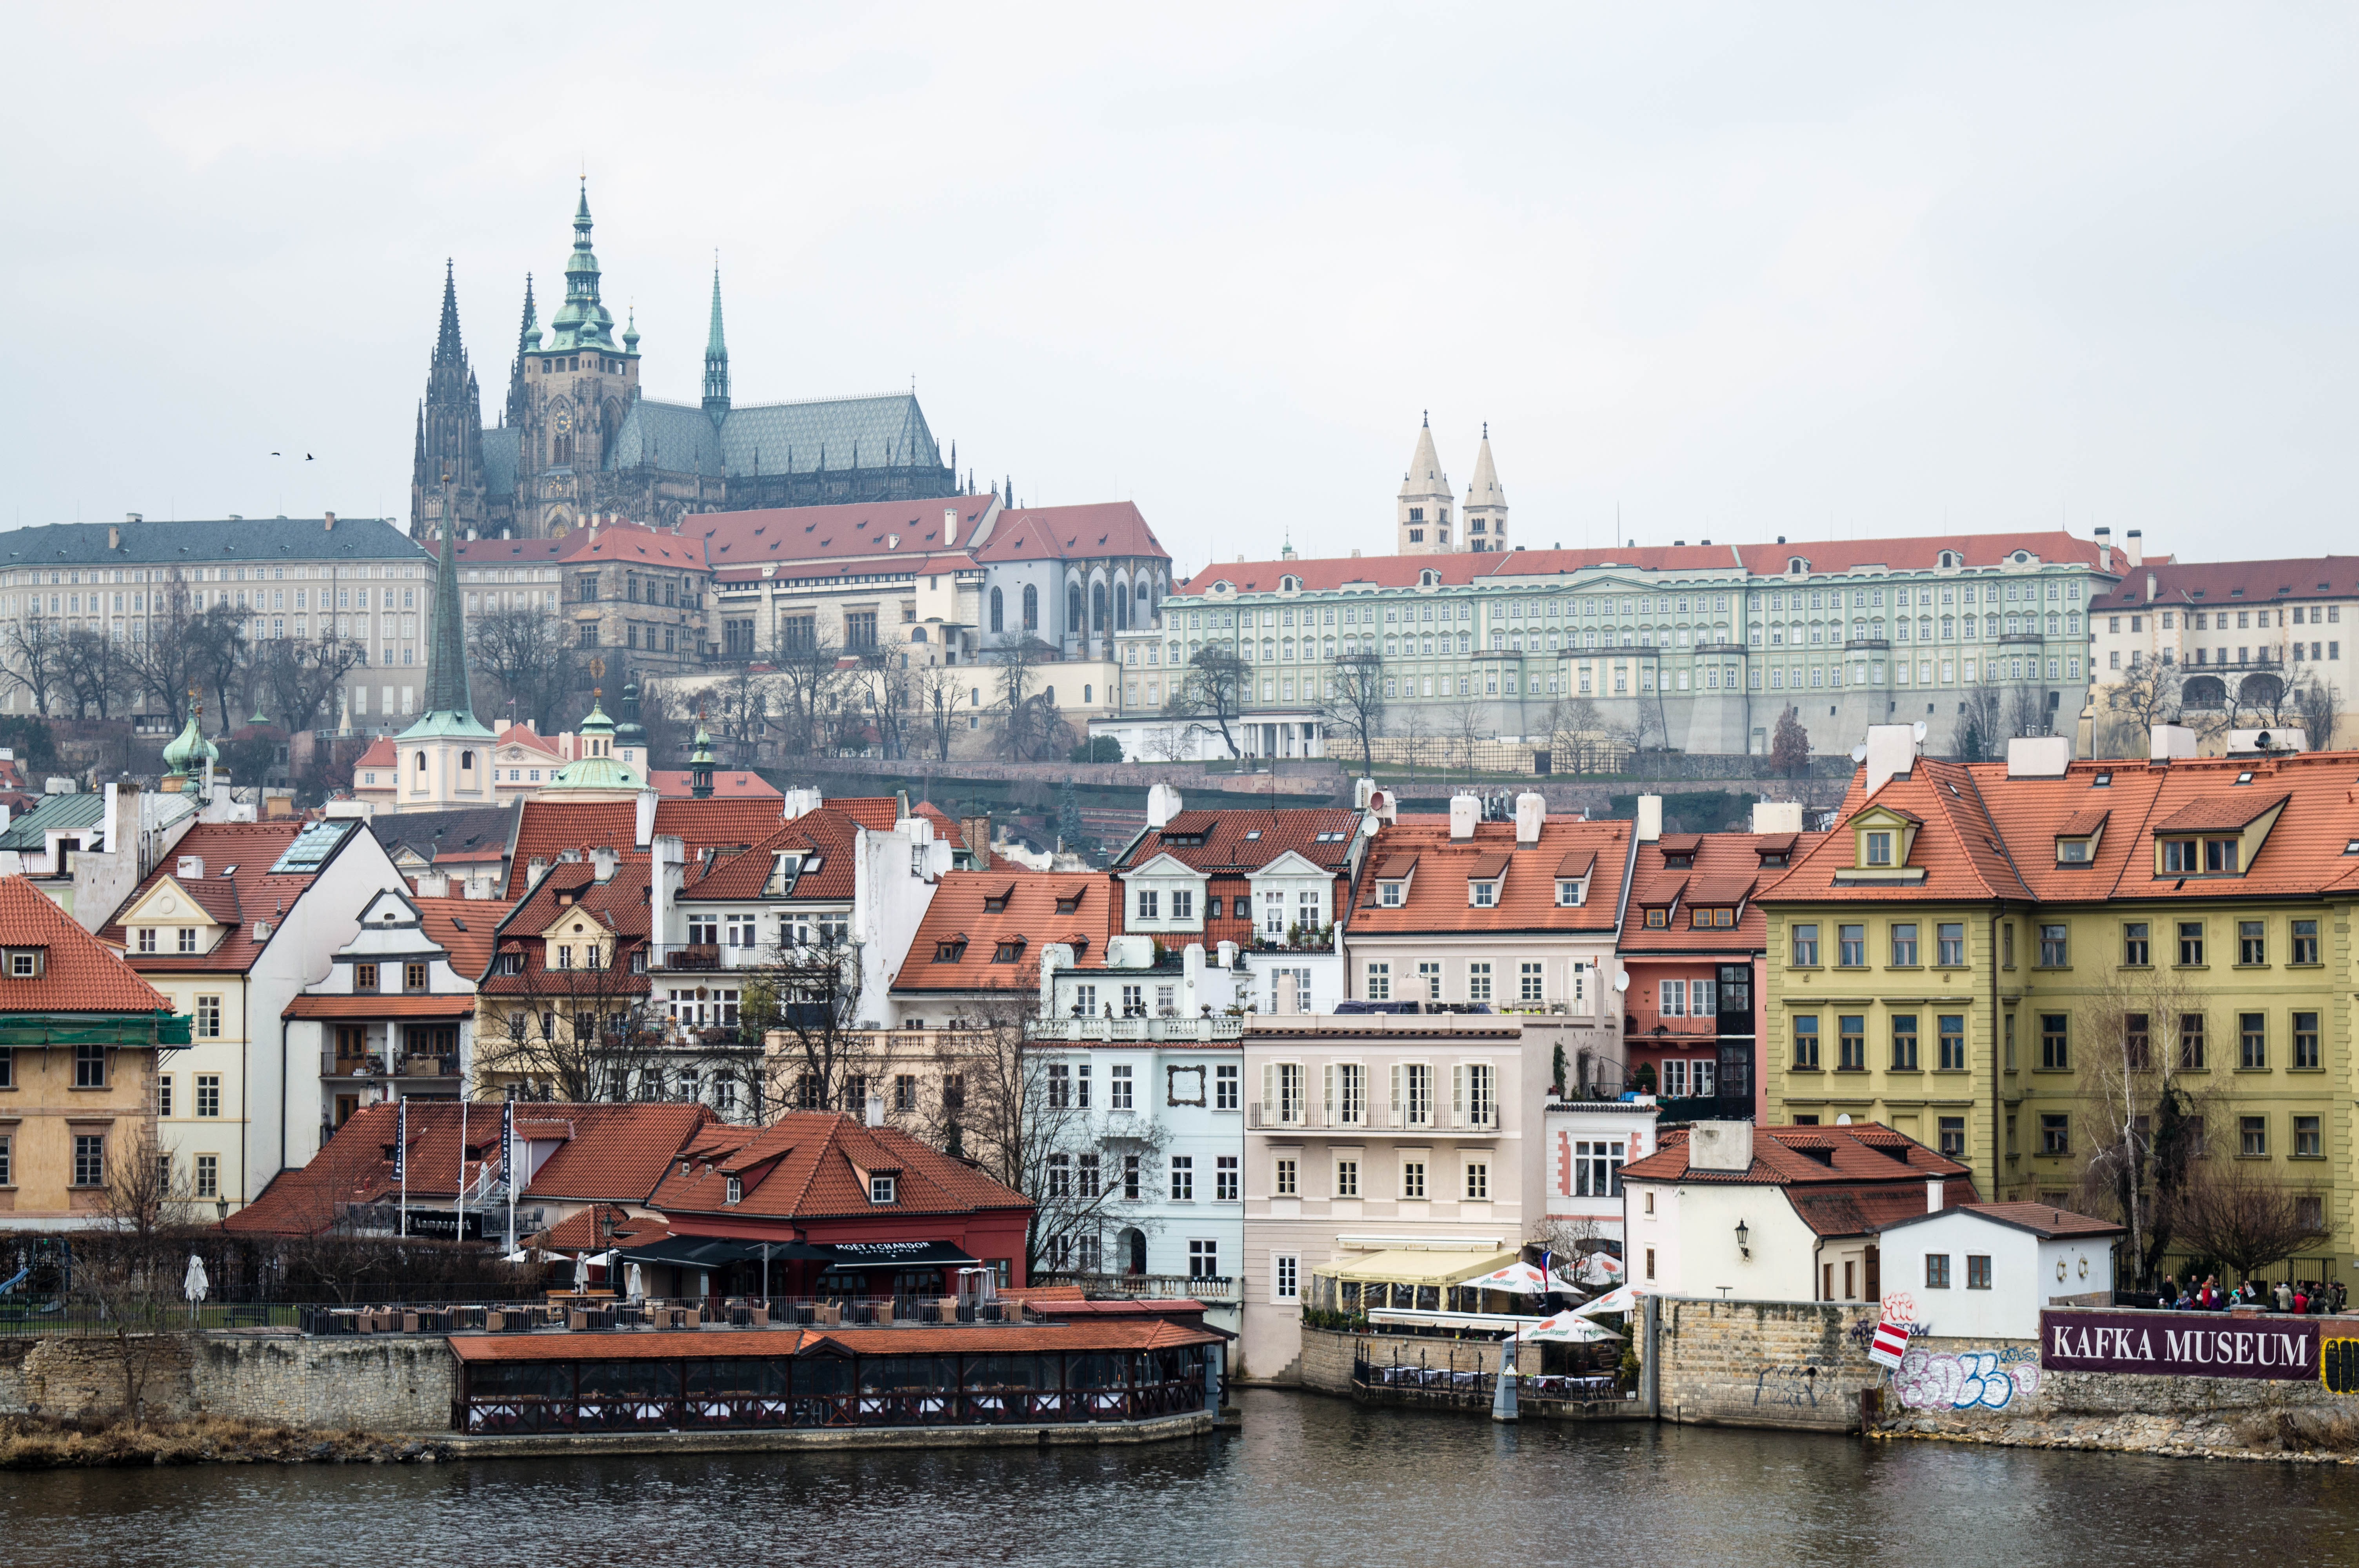
sea, boat, town, city, river, ship, cityscape, vehicle, castle, harbor, prague, port, tourism, waterway, watercraft, vltava, czech republic, prague castle, geographical feature